Georges Delvallée

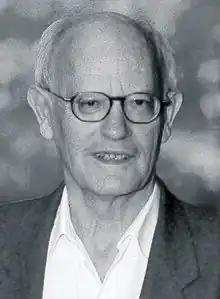

Georges Delvallée (born 15 March 1937 at Fourmies, Nord is a French organist.